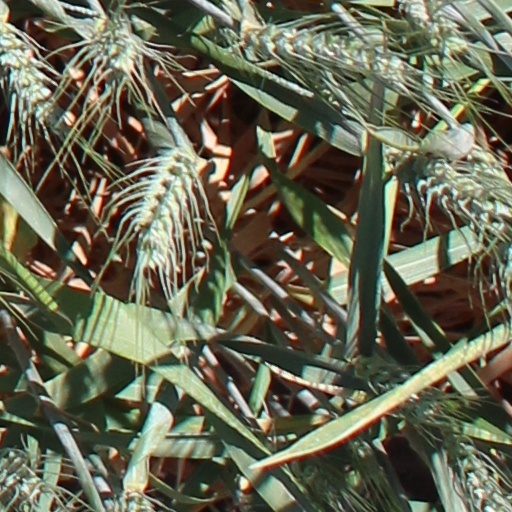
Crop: wheat